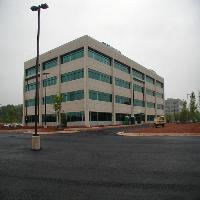
Weather: cloudy or overcast